Angelophone Records

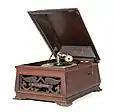

Angelophone discs were produced in a set of 50, featuring a hymn on one side, and a talk about the hymn on the reverse side. The hymn was by Henry Burr and on the flip side there was an uncredited sermon by Russell.